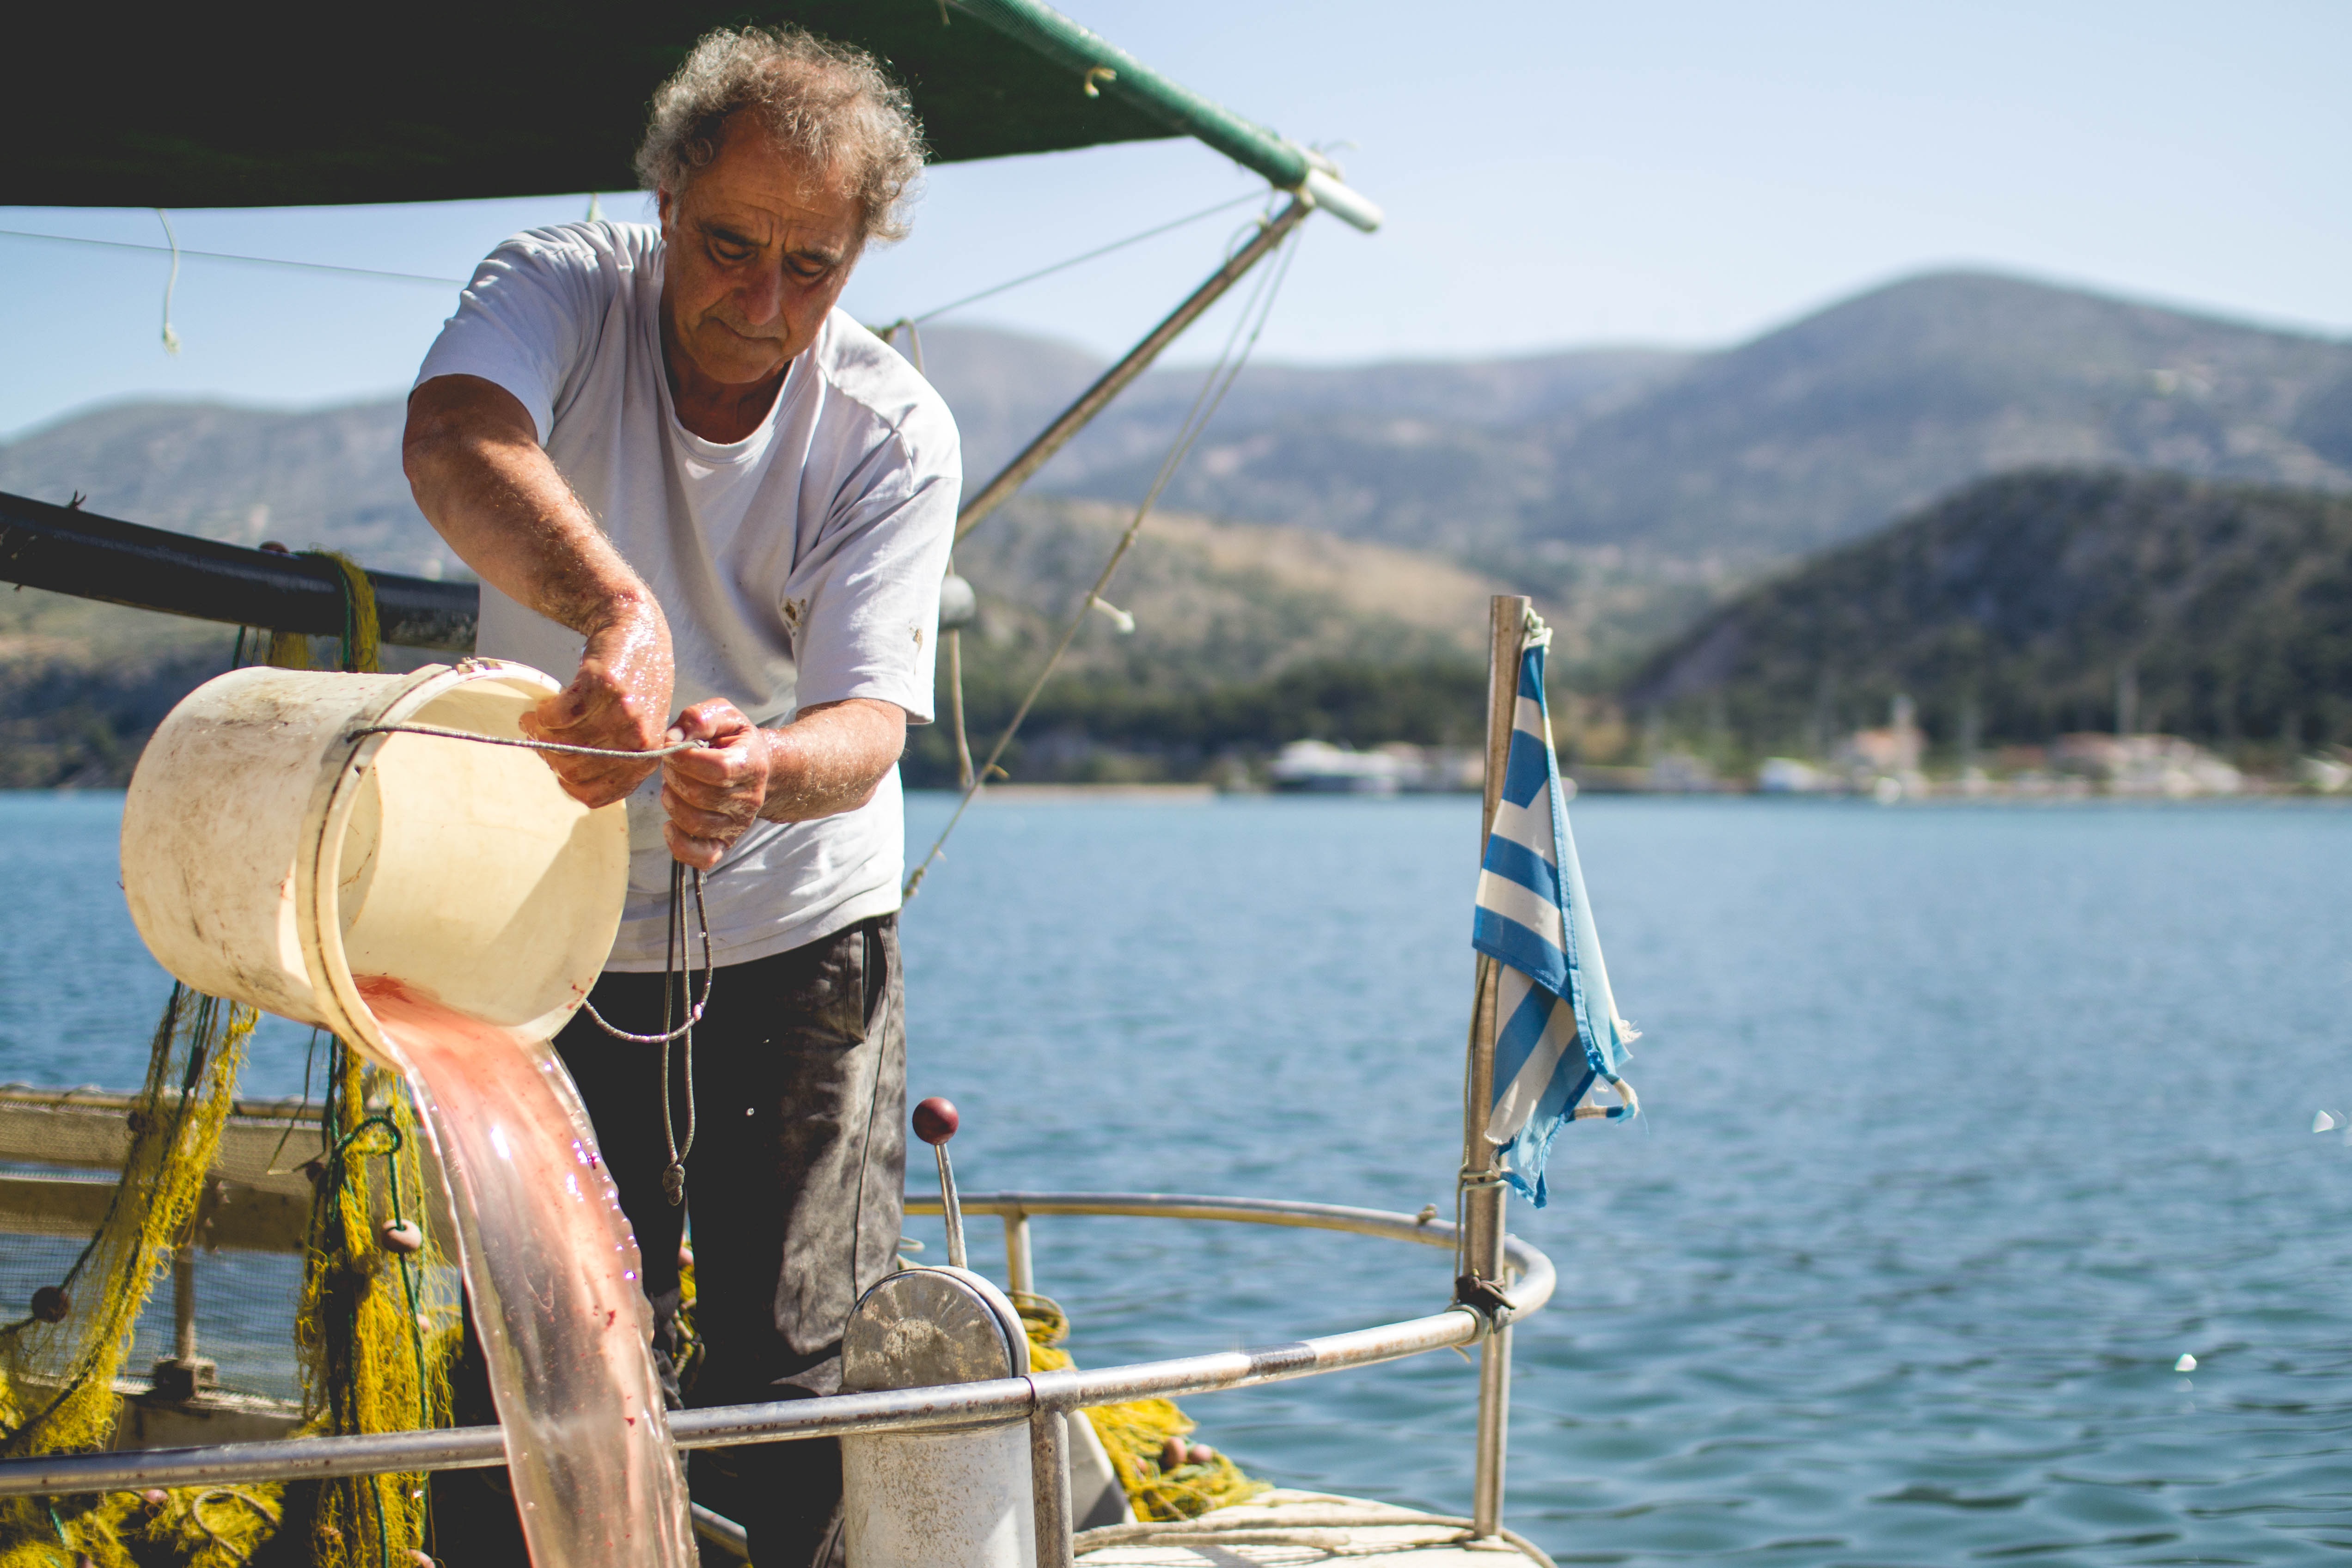
sailing, boating, fishing, sea, windsurfing, boat, vehicle, recreational fishing, wind, paddle